2017 Arab Club Championship

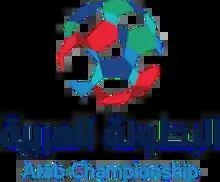

The 2017 Arab Club Championship was the 27th season of the Arab World's inter-club football tournament organised by UAFA, and the first season since it was renamed from the UAFA Club Cup to the Arab Club Championship. The competition was won by Tunisian club Espérance de Tunis, who defeated Jordanian side Al-Faisaly 3–2 after extra time in the final to secure a joint-record third title.